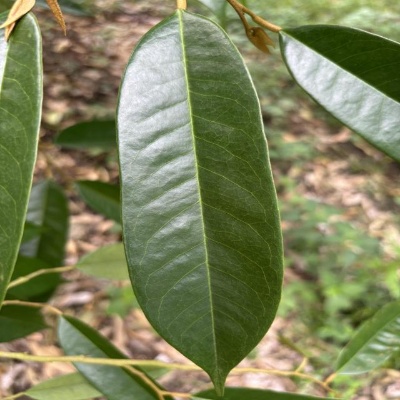
Label: Leaf_Healthy